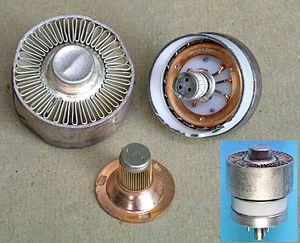
Tetrode
En effekt beam-tetrodes interne konstruktion (produktkode 4CX250B). Foroven til venstre: Anodestrukturen med pasat kølefinner. Foroven til højre: Katode og styregitter struktur. Forneden midte: Skærmgitter. Forneden højre: Komplet samlet effekt beam-tetrode.
En tetrode er et elektronrør som har fire aktive elektroder. De fire elektroder i rækkefølge fra centrum er: en katode, første og andet gitter og en anode. Der er flere varianter af tetroder og de mest almindelige er skærmgittertetrode og skærmgittertetrode varianten beam-tetrode. I skærmgittertetrode og beam-tetroder, er det første gitter styregitter og det andet gitter er skærmgitter.